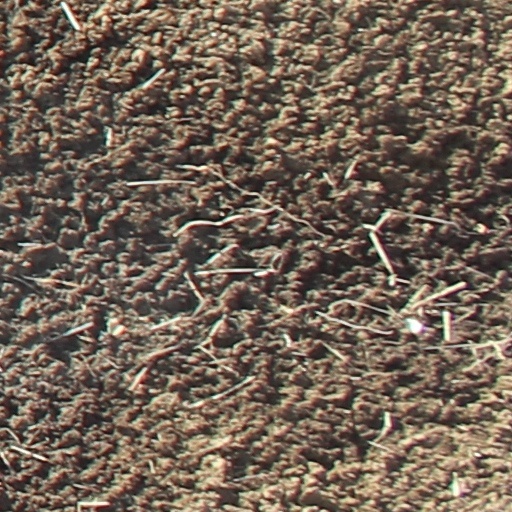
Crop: wheat